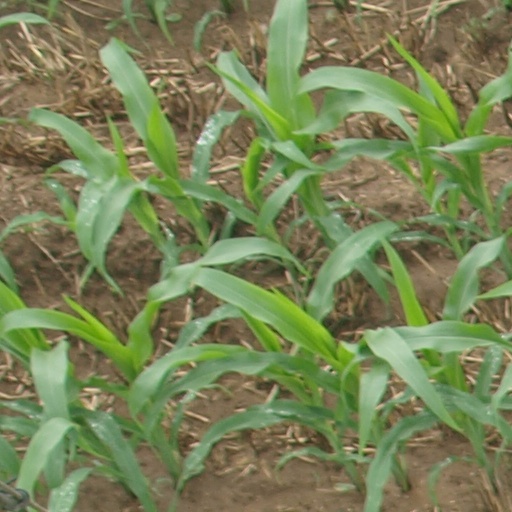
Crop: maize; corn